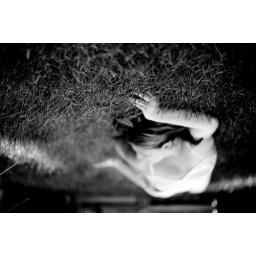
and like a little girl cries in the face of a monster that lives in her dreams